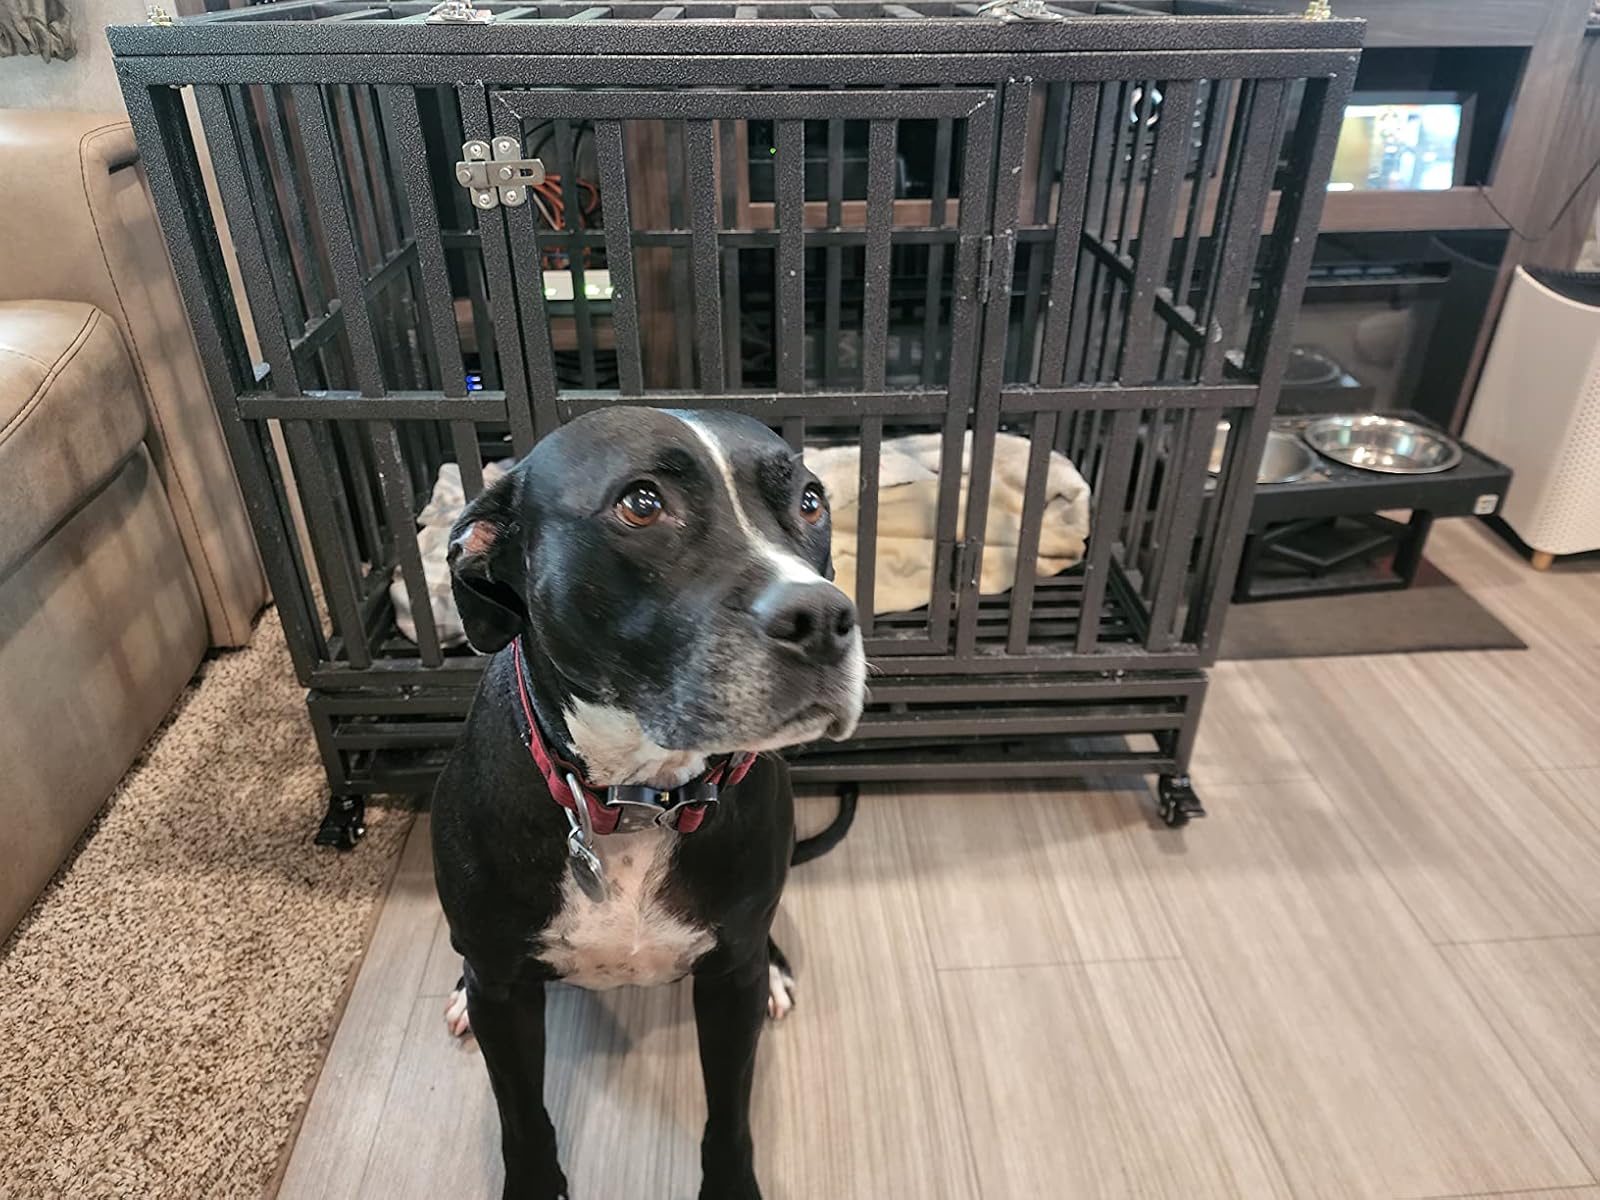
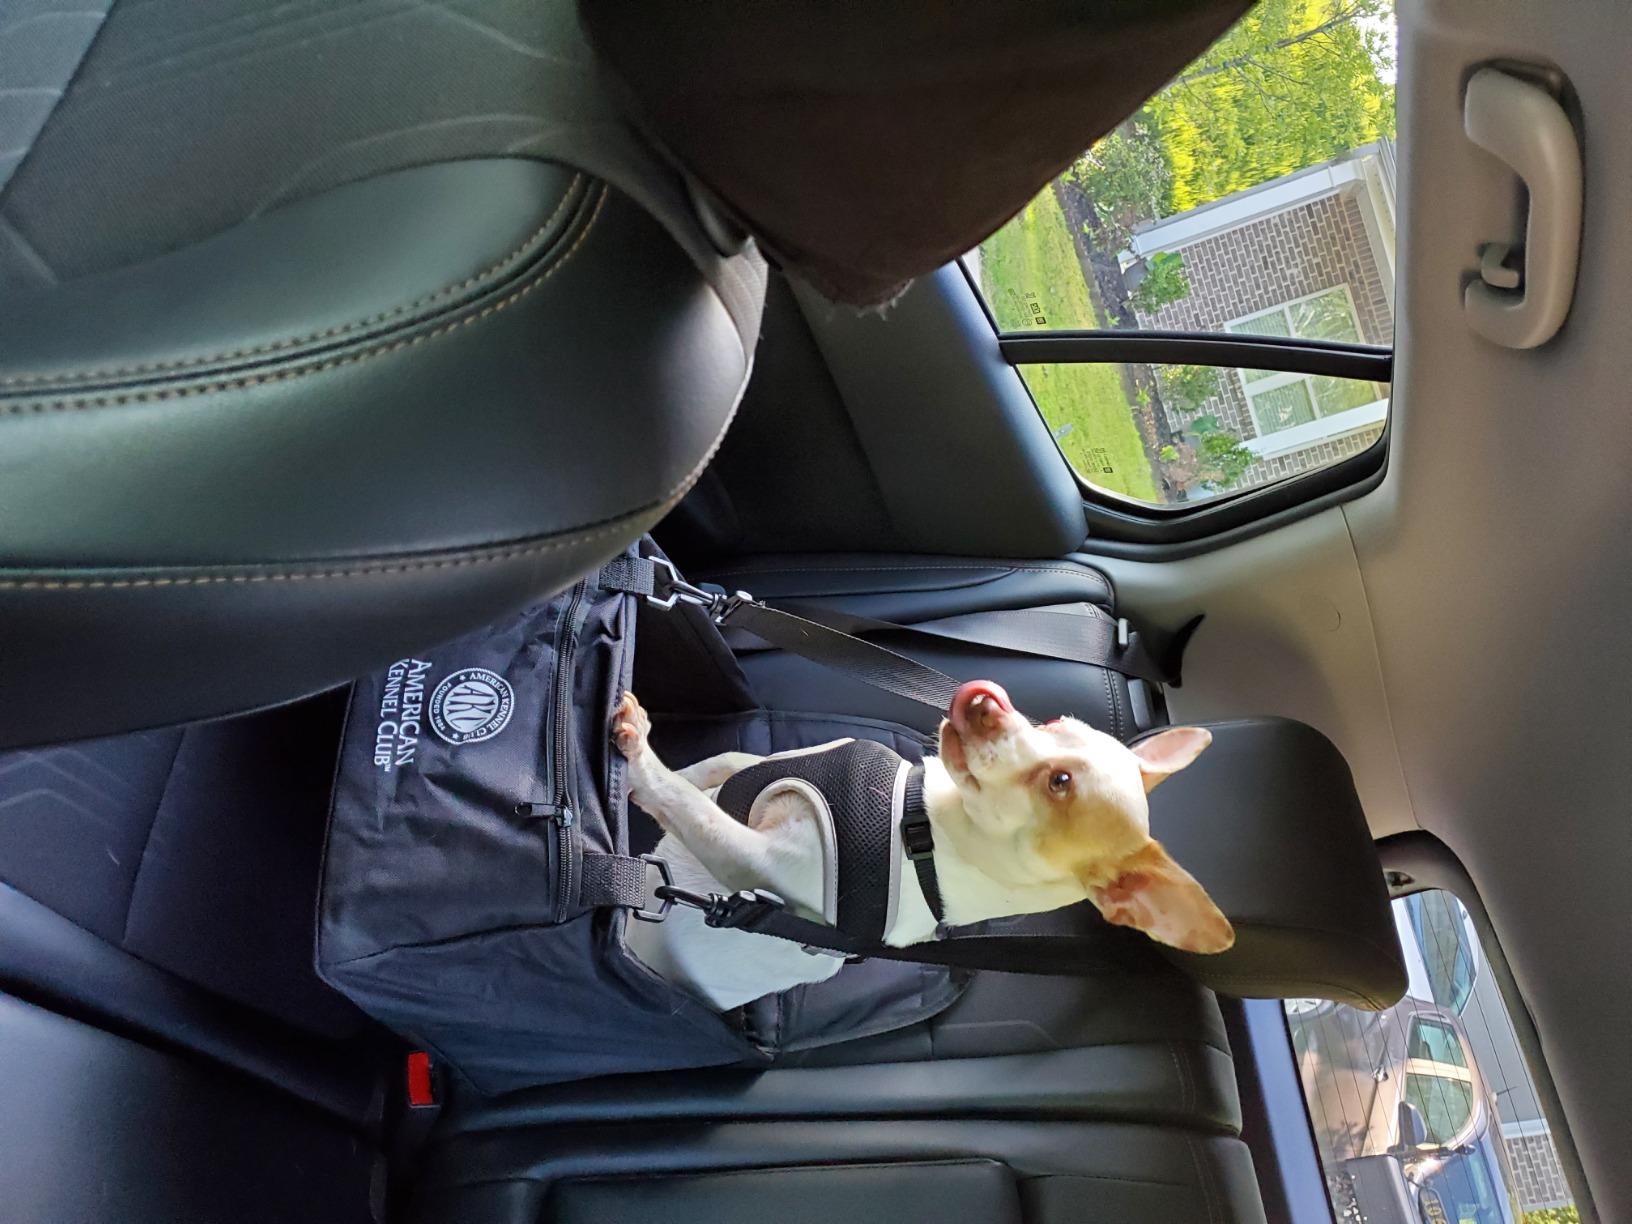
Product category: items_kennel
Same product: no